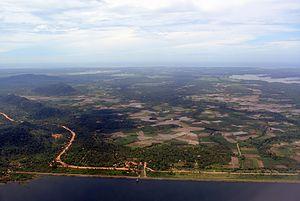
Le Sri Lanka est un État insulaire au sud-est de l’Inde à un emplacement stratégique à proximité des grandes routes maritimes de l'océan Indien. Il a une superficie totale de 65 610 km², avec 64 740 km² de terres et 870 km² d'eau. Son littoral est long de 1 340 km. Le climat du Sri Lanka comprend des moussons tropicales : la mousson du nord-est, et la mousson de sud-ouest. Le relief est majoritairement peu élevé, dominé par les plaines, avec un ensemble de trois zones montagneuses dans les parties sud et centrale de l'île. Le point culminant est le Pidurutalagala, à 2 524,13 m. Les ressources naturelles principales sont le calcaire, le graphite, les sables minéraux, pierres précieuses, les phosphates, l'argile, l'énergie hydroélectrique. L’île est reliée au sous-continent indien par le pont d'Adam, une chaîne de hauts-fonds de calcaire.